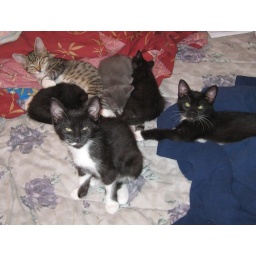
Zang, standing watch over sleeping foster siblings.